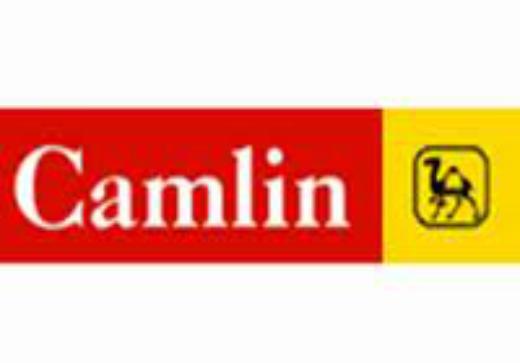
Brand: camlin
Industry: Medical